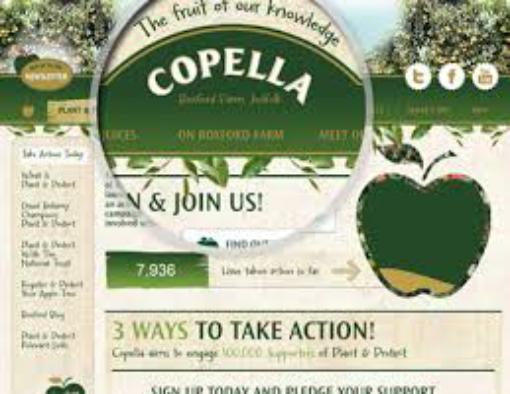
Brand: copella
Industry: Food